Parkland Walk

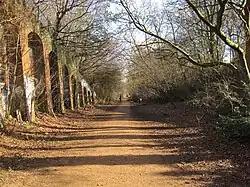
Parkland Walk, near to Crouch End station

Beyond this, the cutting opens out on the northern side as the route skirts a hill, parallel to Hornsey Lane where some apartment blocks have been built. The route bridges Stanhope Road on a footbridge replacing the original structure. The route continues on an embankment to a brick-built bridge over Northwood Road, beneath which traffic can flow in only one direction at a time. The surrounding ground rises rapidly and the route becomes a cutting at the end of which the portals of the southern pair of Highgate tunnels come into view. Vestiges of line-side electrical equipment for the planned 1930s electrification of the line and part of the structure of the old Highgate station are visible through the tunnels. The tunnels are closed to pedestrian access; consequently, the main route ends here with an exit onto Holmesdale Road. Should the walker choose to proceed further, they can travel uphill along Holmesdale Road which soon joins Archway Road; continuing along Archway Road, travelling north past Highgate station, leads to the junction between Archway Road and Muswell Hill Road.